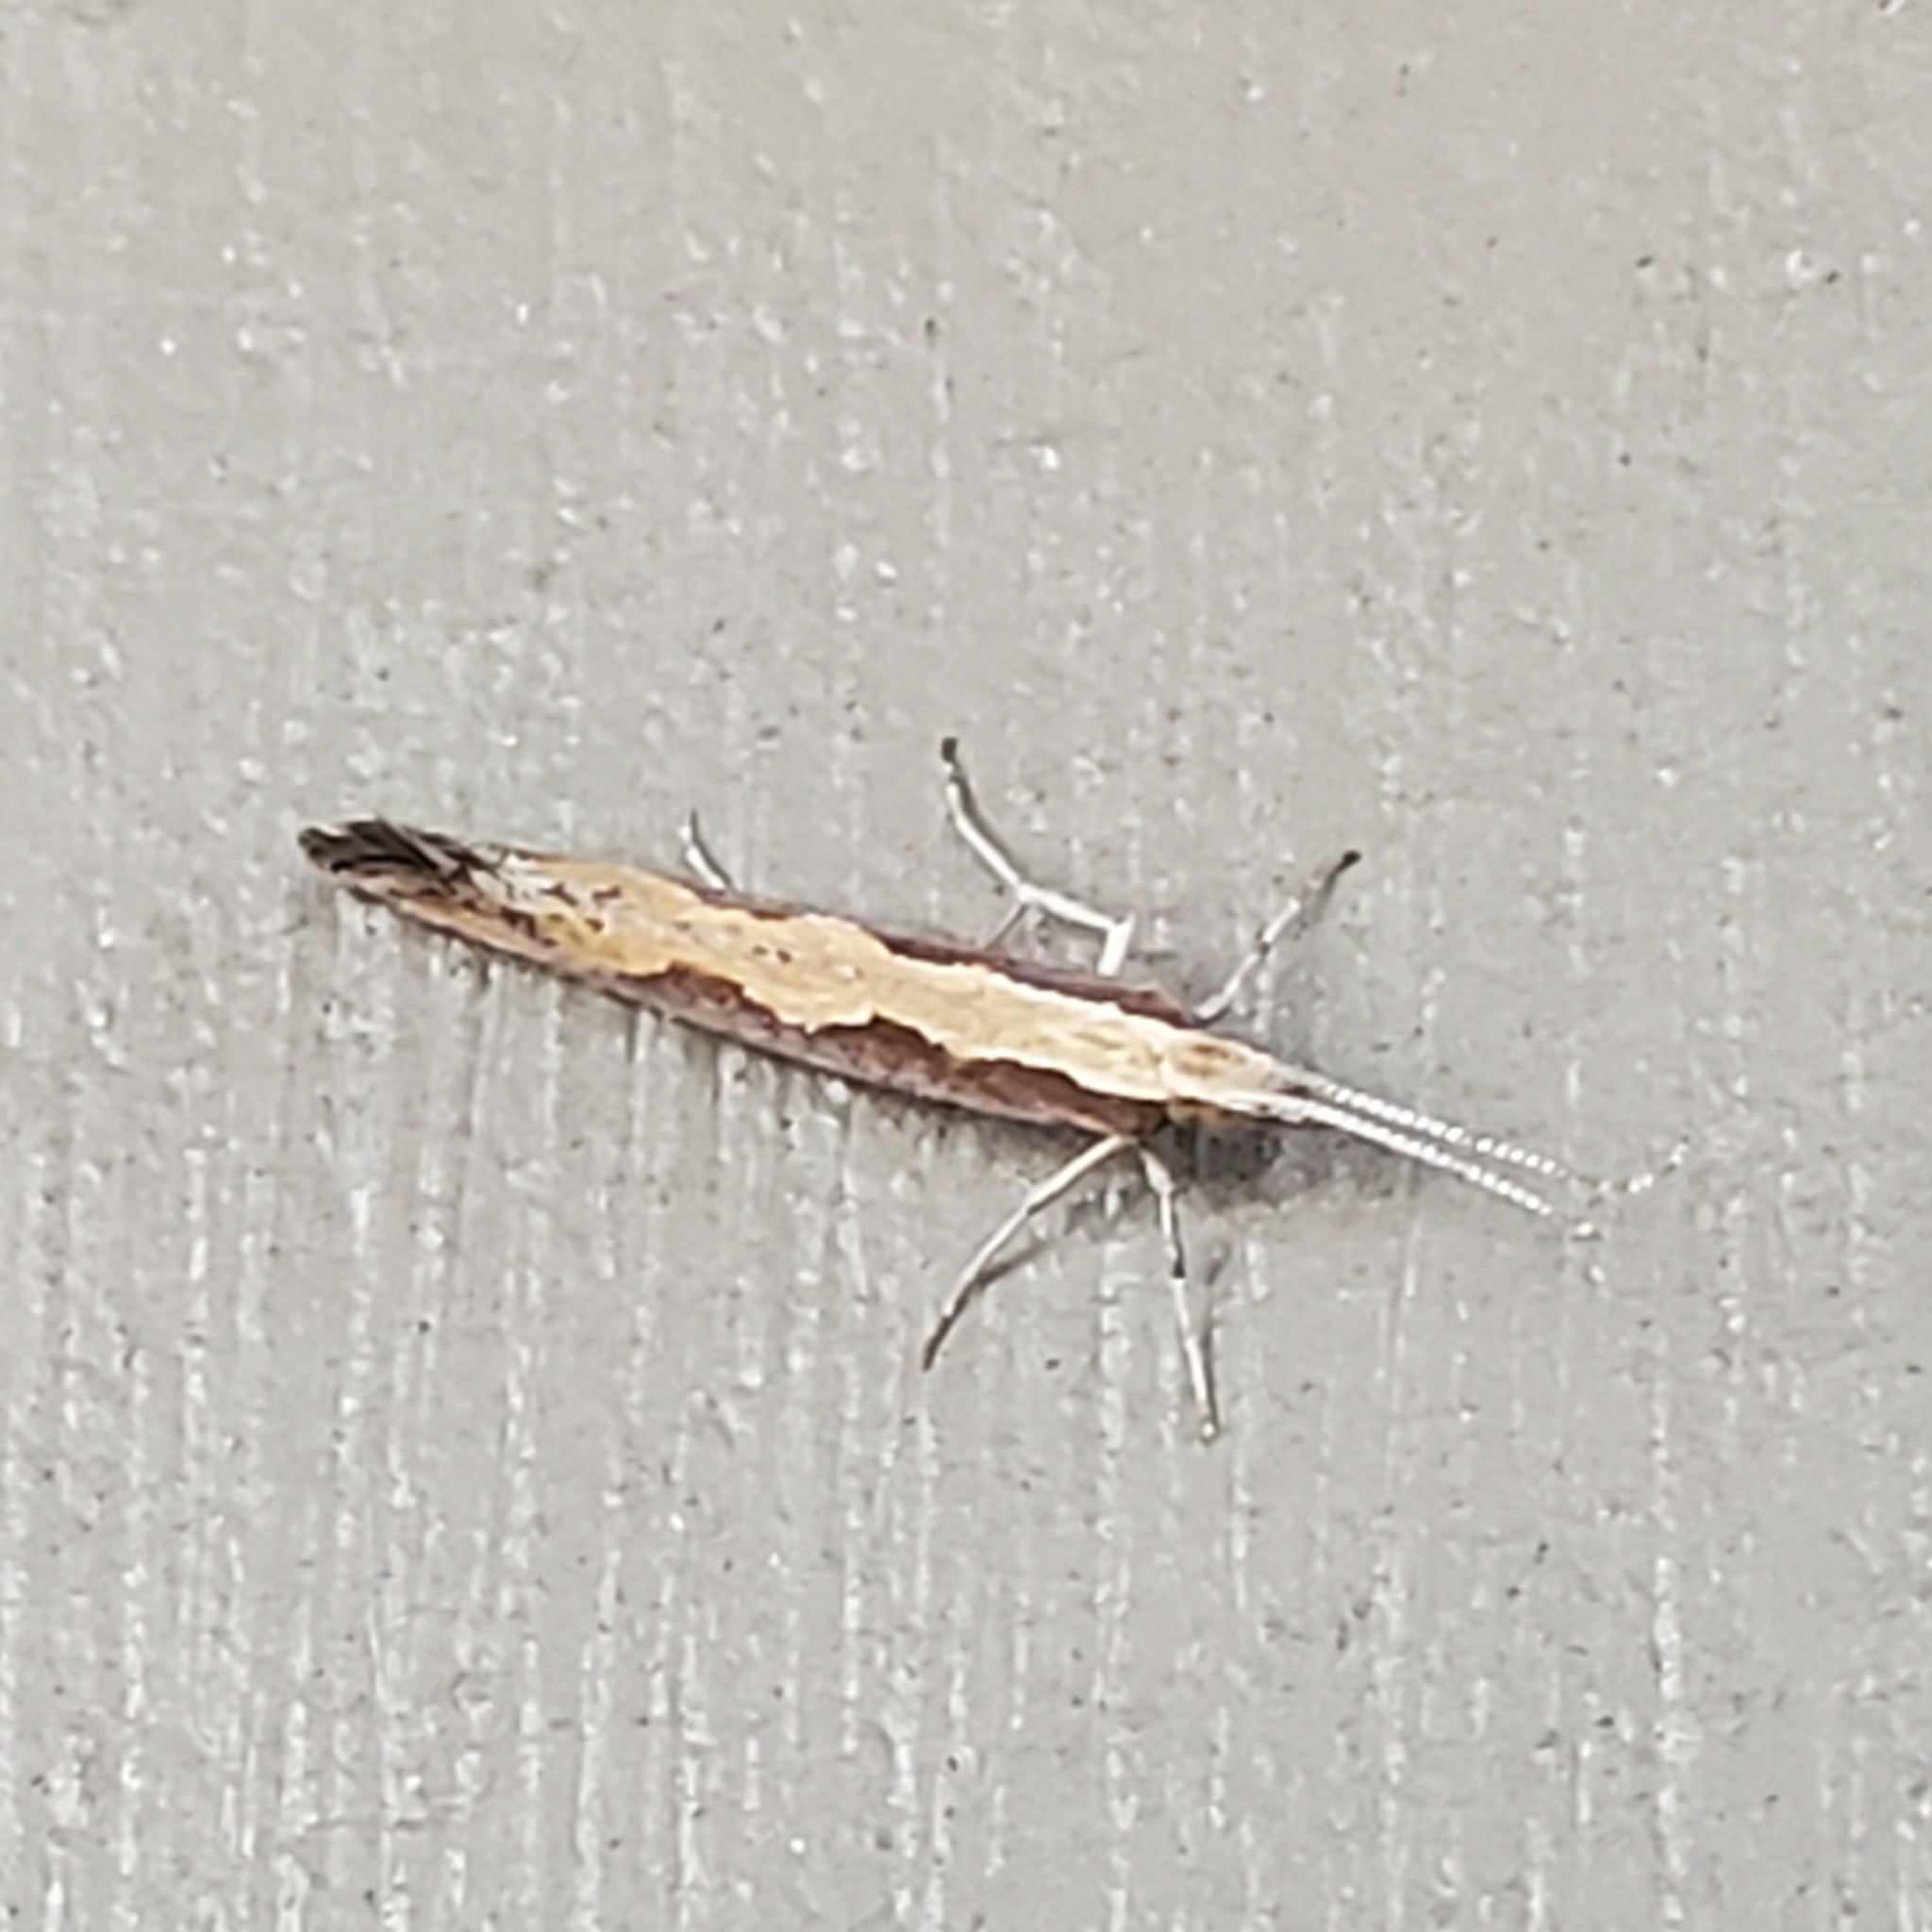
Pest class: diamondback_moth